Frank S. Messersmith

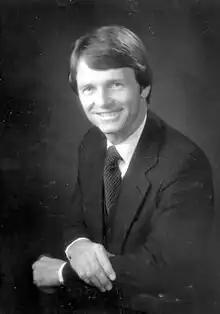
Messersmith in 1984

Frank S. Messersmith (born October 5, 1942) is an American politician in the state of Florida.